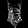
Label: T - shirt / top